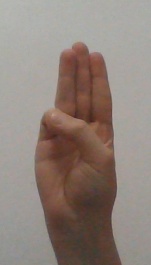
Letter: thaa